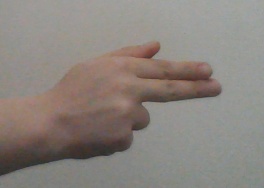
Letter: ghain